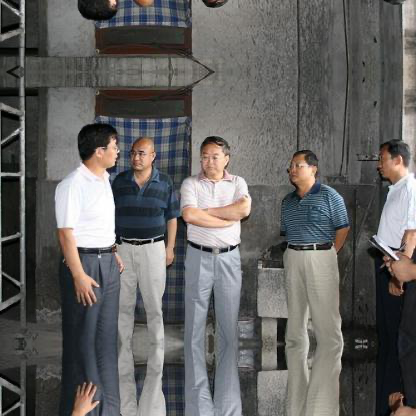
Objects in the image:
label: head
label: head
label: head
label: head
label: head
label: head
label: head
label: head